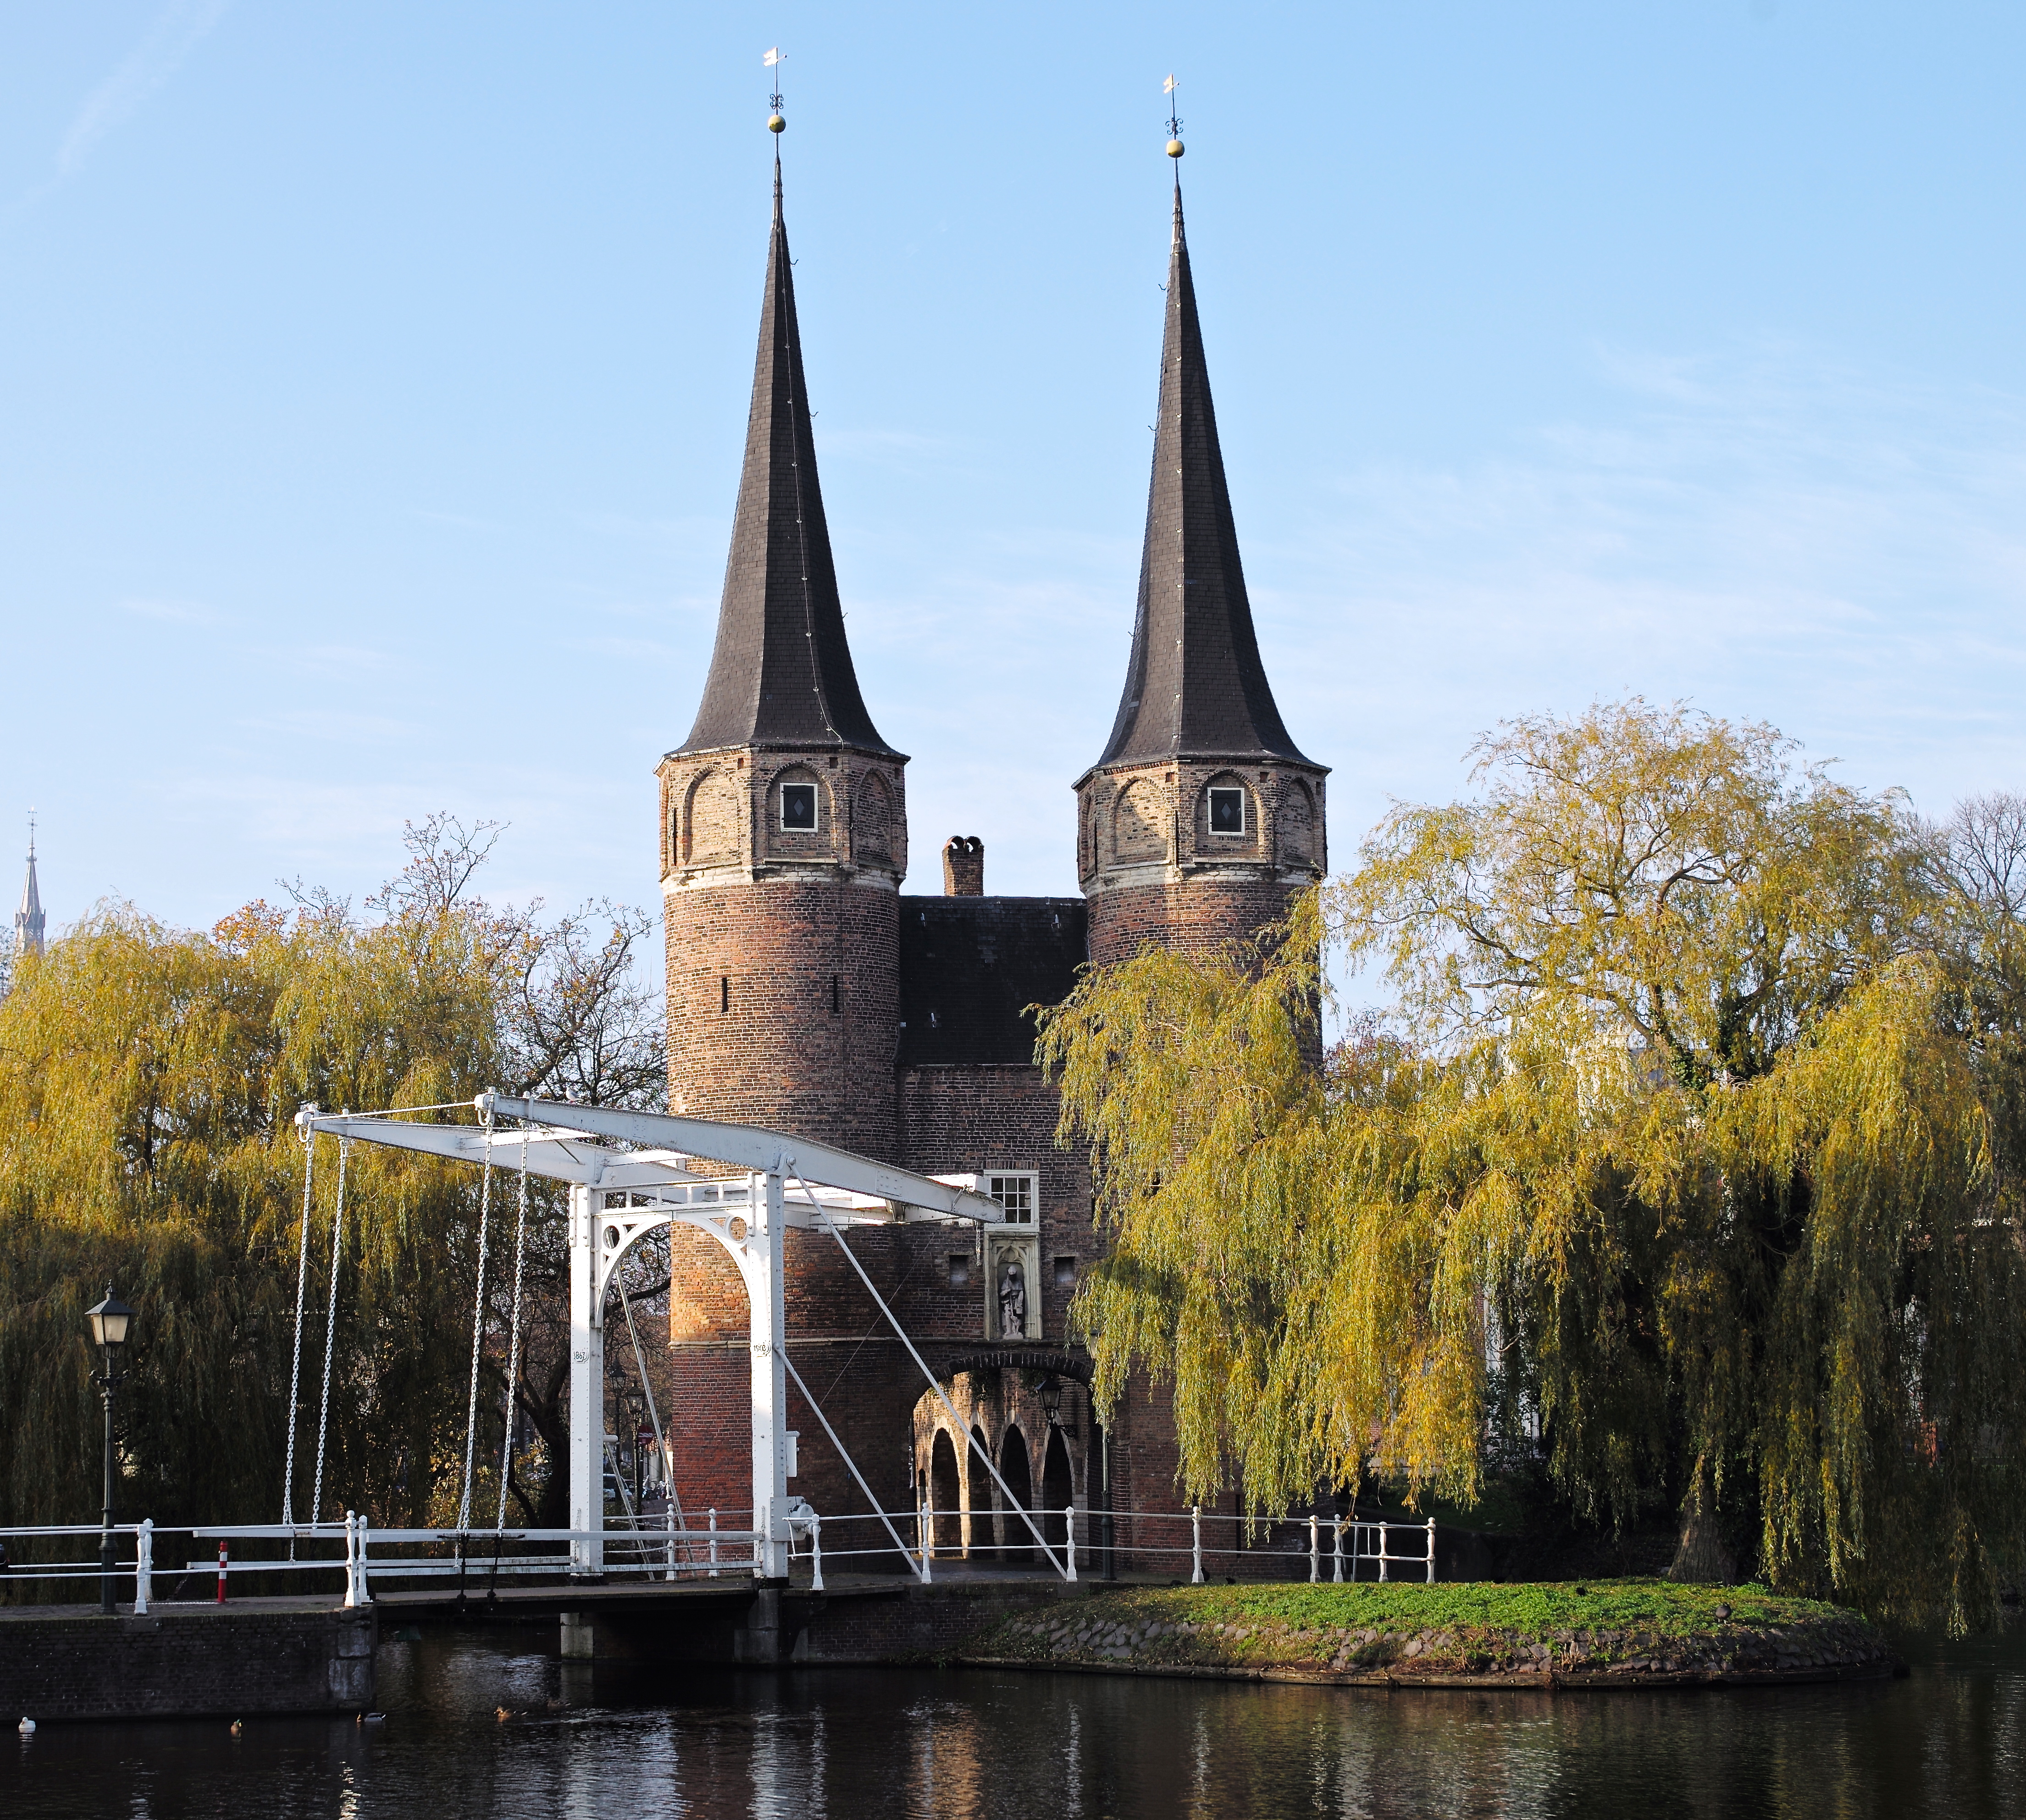
bridge, fall, town, building, chateau, city, cityscape, europe, reflection, autumn, landmark, church, cathedral, gate, waterway, place of worship, sunny, holland, netherlands, m, spire, spires, steeple, dutch, 50, leica, 240, summilux, delft